Joint Council of Municipalities

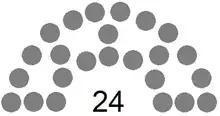
Number of Councilors (as constituted in 2017).

Since the 2013 enlargement of the European Union when Croatia joined the Union as its 28th member state the country is faced with the rise of nationalism and intolerance towards minorities. Those developments pushed the Council of Europe to express alarm over the rise of right-wing extremism and neofascism in Croatia. One of the first escalation of increased right-wing sentiments happened in 2013 in Vukovar and the rest of the country with the Anti-Cyrillic protests in Croatia. Joint Council of Municipalities called press conference related to protests which attracted the highest media interest since the end of the UN led reintegration in 1997. At the conference Milorad Pupovac called politicians "not to play with fire" and warned then president of the Croatian Democratic Union Tomislav Karamarko not to interfere into legal field of the interpretation of the Constitutional Act on the Rights of National Minorities in the Republic of Croatia. During the term in office of the Thirteenth Government of the Republic of Croatia between 22 January and 19 October 2016 in which Tomislav Karamarko served as the First Deputy Prime Minister of Croatia state funding for the Joint Council of Municipalities was brought into question. Since the 2016 elections new Prime Minister Andrej Plenković is trying to ease growing political tensions by controlling his own party and leading it towards more moderate course. However, financial and social pressure which the Joint Council of Municipalities faced triggered renewed calls for the change in its legal status. At the Third Grand Assembly of the Serb National Council which took place in the Vatroslav Lisinski Concert Hall in February 2018 and was attended by both the President of Croatia Kolinda Grabar-Kitarović and the President of Serbia Aleksandar Vučić Assembly adopted pronouncement requesting that ""institutions of the Serb community, and the Serb National Council and the Joint Council of Municipalities in particular, must be granted the status of minority self-governments"".